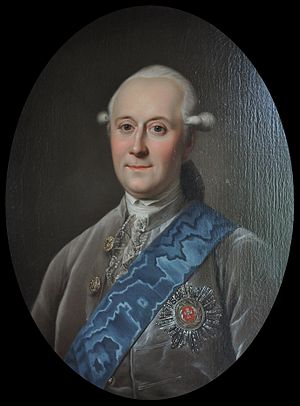
Andreas Peter Bernstorff / Baggrund, uddannelse og udlandsrejser
Andreas Peter Bernstorff.
Andreas Peter greve von Bernstorff var nevø til Johan Hartvig Ernst Bernstorff og far til Christian Günther Bernstorff. Han var greve og Danmarks udenrigsminister i to perioder; 1773-80 og 1784-97.